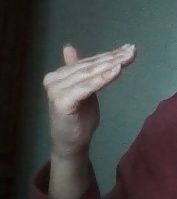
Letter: khaa